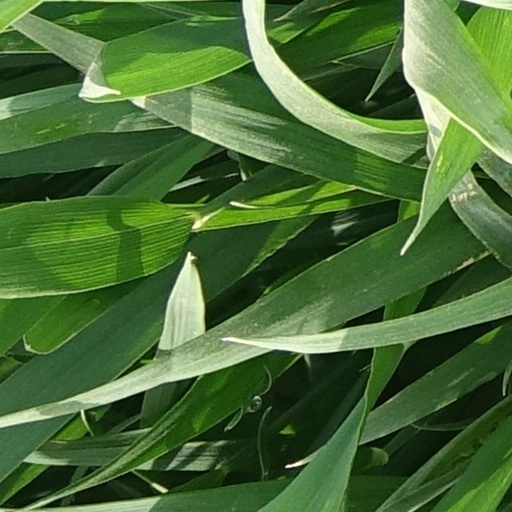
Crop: wheat